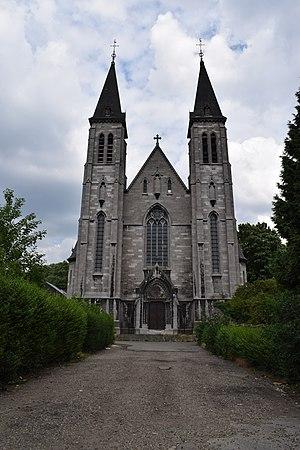
Vue des alentours de l'église Saint-Lambert (ancienne église du couvent des Missionnaires Oblats de Marie Immaculée) et du parc des Oblats à Grivegnée (quartier de la ville de Liège, en Belgique).